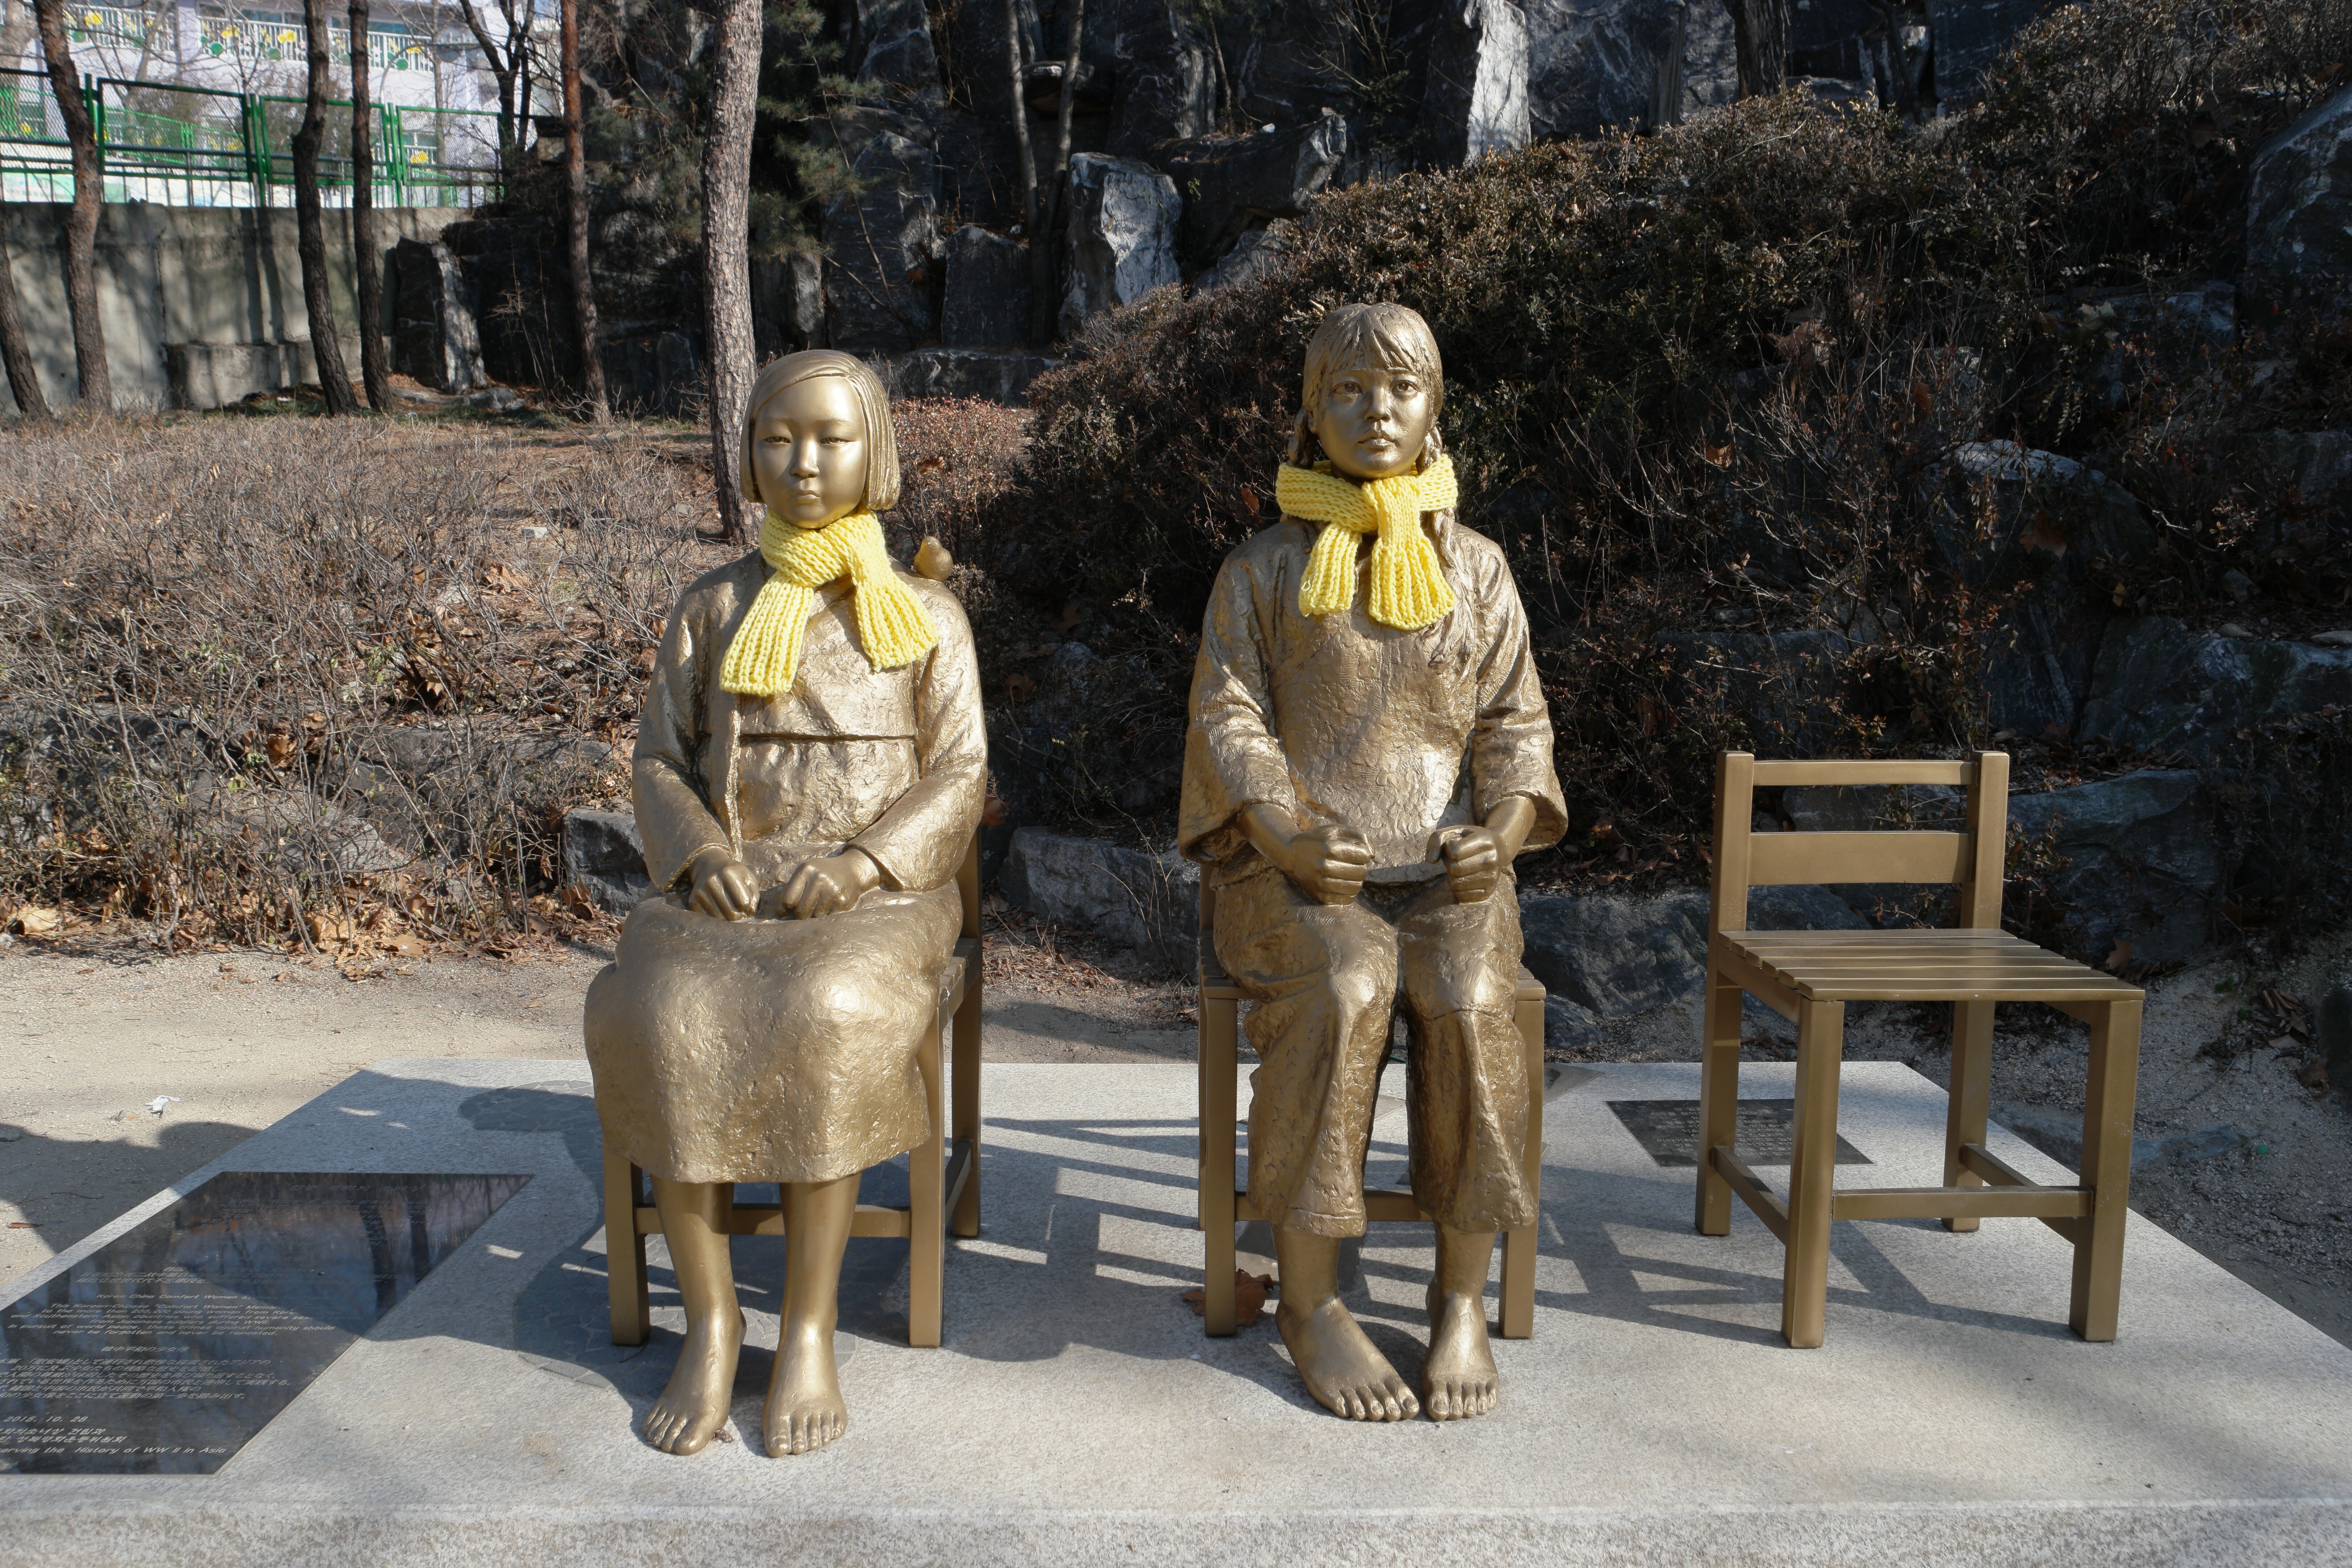
girl, chair, monument, statue, japan, sculpture, art, carving, republic of korea, people's republic of china, ancient history, girl award, comfort girl award, girl statue, comfort women